Sant'Eusebio

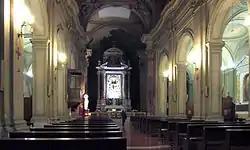
Interior

The Romanesque style, dating back to this restoration, survived to the restorations of the 17th, 18th, and 20th centuries. The church once belonged to the Celestines. The annexed monastery housed one of the first printing workshop in the city. In 1627, the monastery was raised from a priory to an abbey, but abolished in 1810. The order subsequently became extinct. Pope Leo XII gave Sant'Eusebio to the Jesuits. After the Jesuits were expelled in 1873, the monastery was seized by the state, and Sant'Eusebio eventually became a parish church staffed by diocesan clergy.